Art Gallery of Western Australia

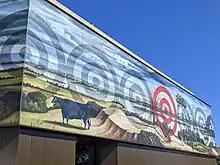
Targets by Christopher Pease, a art work which wraps around the roof of the Art Gallery

The architect of the main gallery building was Charles Sierakowski from the Public Works Department, who worked with engineer Philip Nadebaum and architectural company, Summerhayes and Associates.It was designed in the Bauhaus method with a Brutalist exterior, which was popular in European design. The slab and shear head column system was an innovative architectural feature in Western Australia at the time.